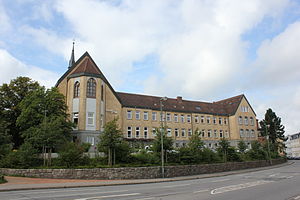
Diakonissenkrankenhaus
Diakonissesygehus med sygehuskappellet.
Diakonissenkrankenhaus eller Diakonissesygehuset er et sygehus beliggende i det vestlige Flensborg. Sygehuset blev oprettet i 1874, efter at et allerede eksisterende hospital blev overtaget. Institutionen består i dag af mange forskellige afdelinger, institutter og klinikker i det nordlige Slesvig-Holsten. Klinikker findes blandt andet i Flensborg, Kappel og Nordfrisland. Diakonissesygehuset modtager årligt cirka 41.000 patienter til indlæggelse. Sygehuset samarbejder med universitet i Kiel med hensyn til lægeuddannelse og forskning. Der er ansat ca. 2750 medarbejdere. Målt på det samlede antal sengepladser er sygehuset en af de største hospitalsenheder i Slesvig-Holsten.